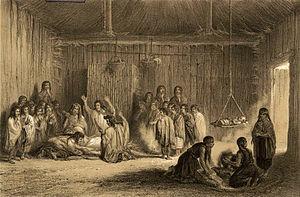
Les Mapuches sont un groupe ethnique et peuple autochtone du Chili et d'Argentine formant plusieurs communautés, connues également sous le nom d'Araucans. Au sens strict, le terme Mapuches désigne les Amérindiens habitant l’Araucanie ou Arauco, coïncidant grosso modo à l’actuelle région administrative chilienne d'Araucanie, c’est-à-dire les Araucans et leurs descendants ; dans un sens plus large, le terme englobe tous ceux qui parlent, ou parlaient naguère, la langue mapuche ou mapudungun, y compris divers groupes autochtones ayant subi entre les XVIIᵉ et XIXᵉ siècles le processus dit d’araucanisation par suite de l’expansion araucane à partir de l’Araucanie originelle vers des zones sises à l’est de la cordillère des Andes.
Un machi est un guérisseur traditionnel et un chef religieux de la culture mapuche du Chili et de l'Argentine. Les Machis jouent un rôle important dans la religion mapuche. Dans la culture mapuche contemporaine, les femmes sont plus communément machis que les hommes.